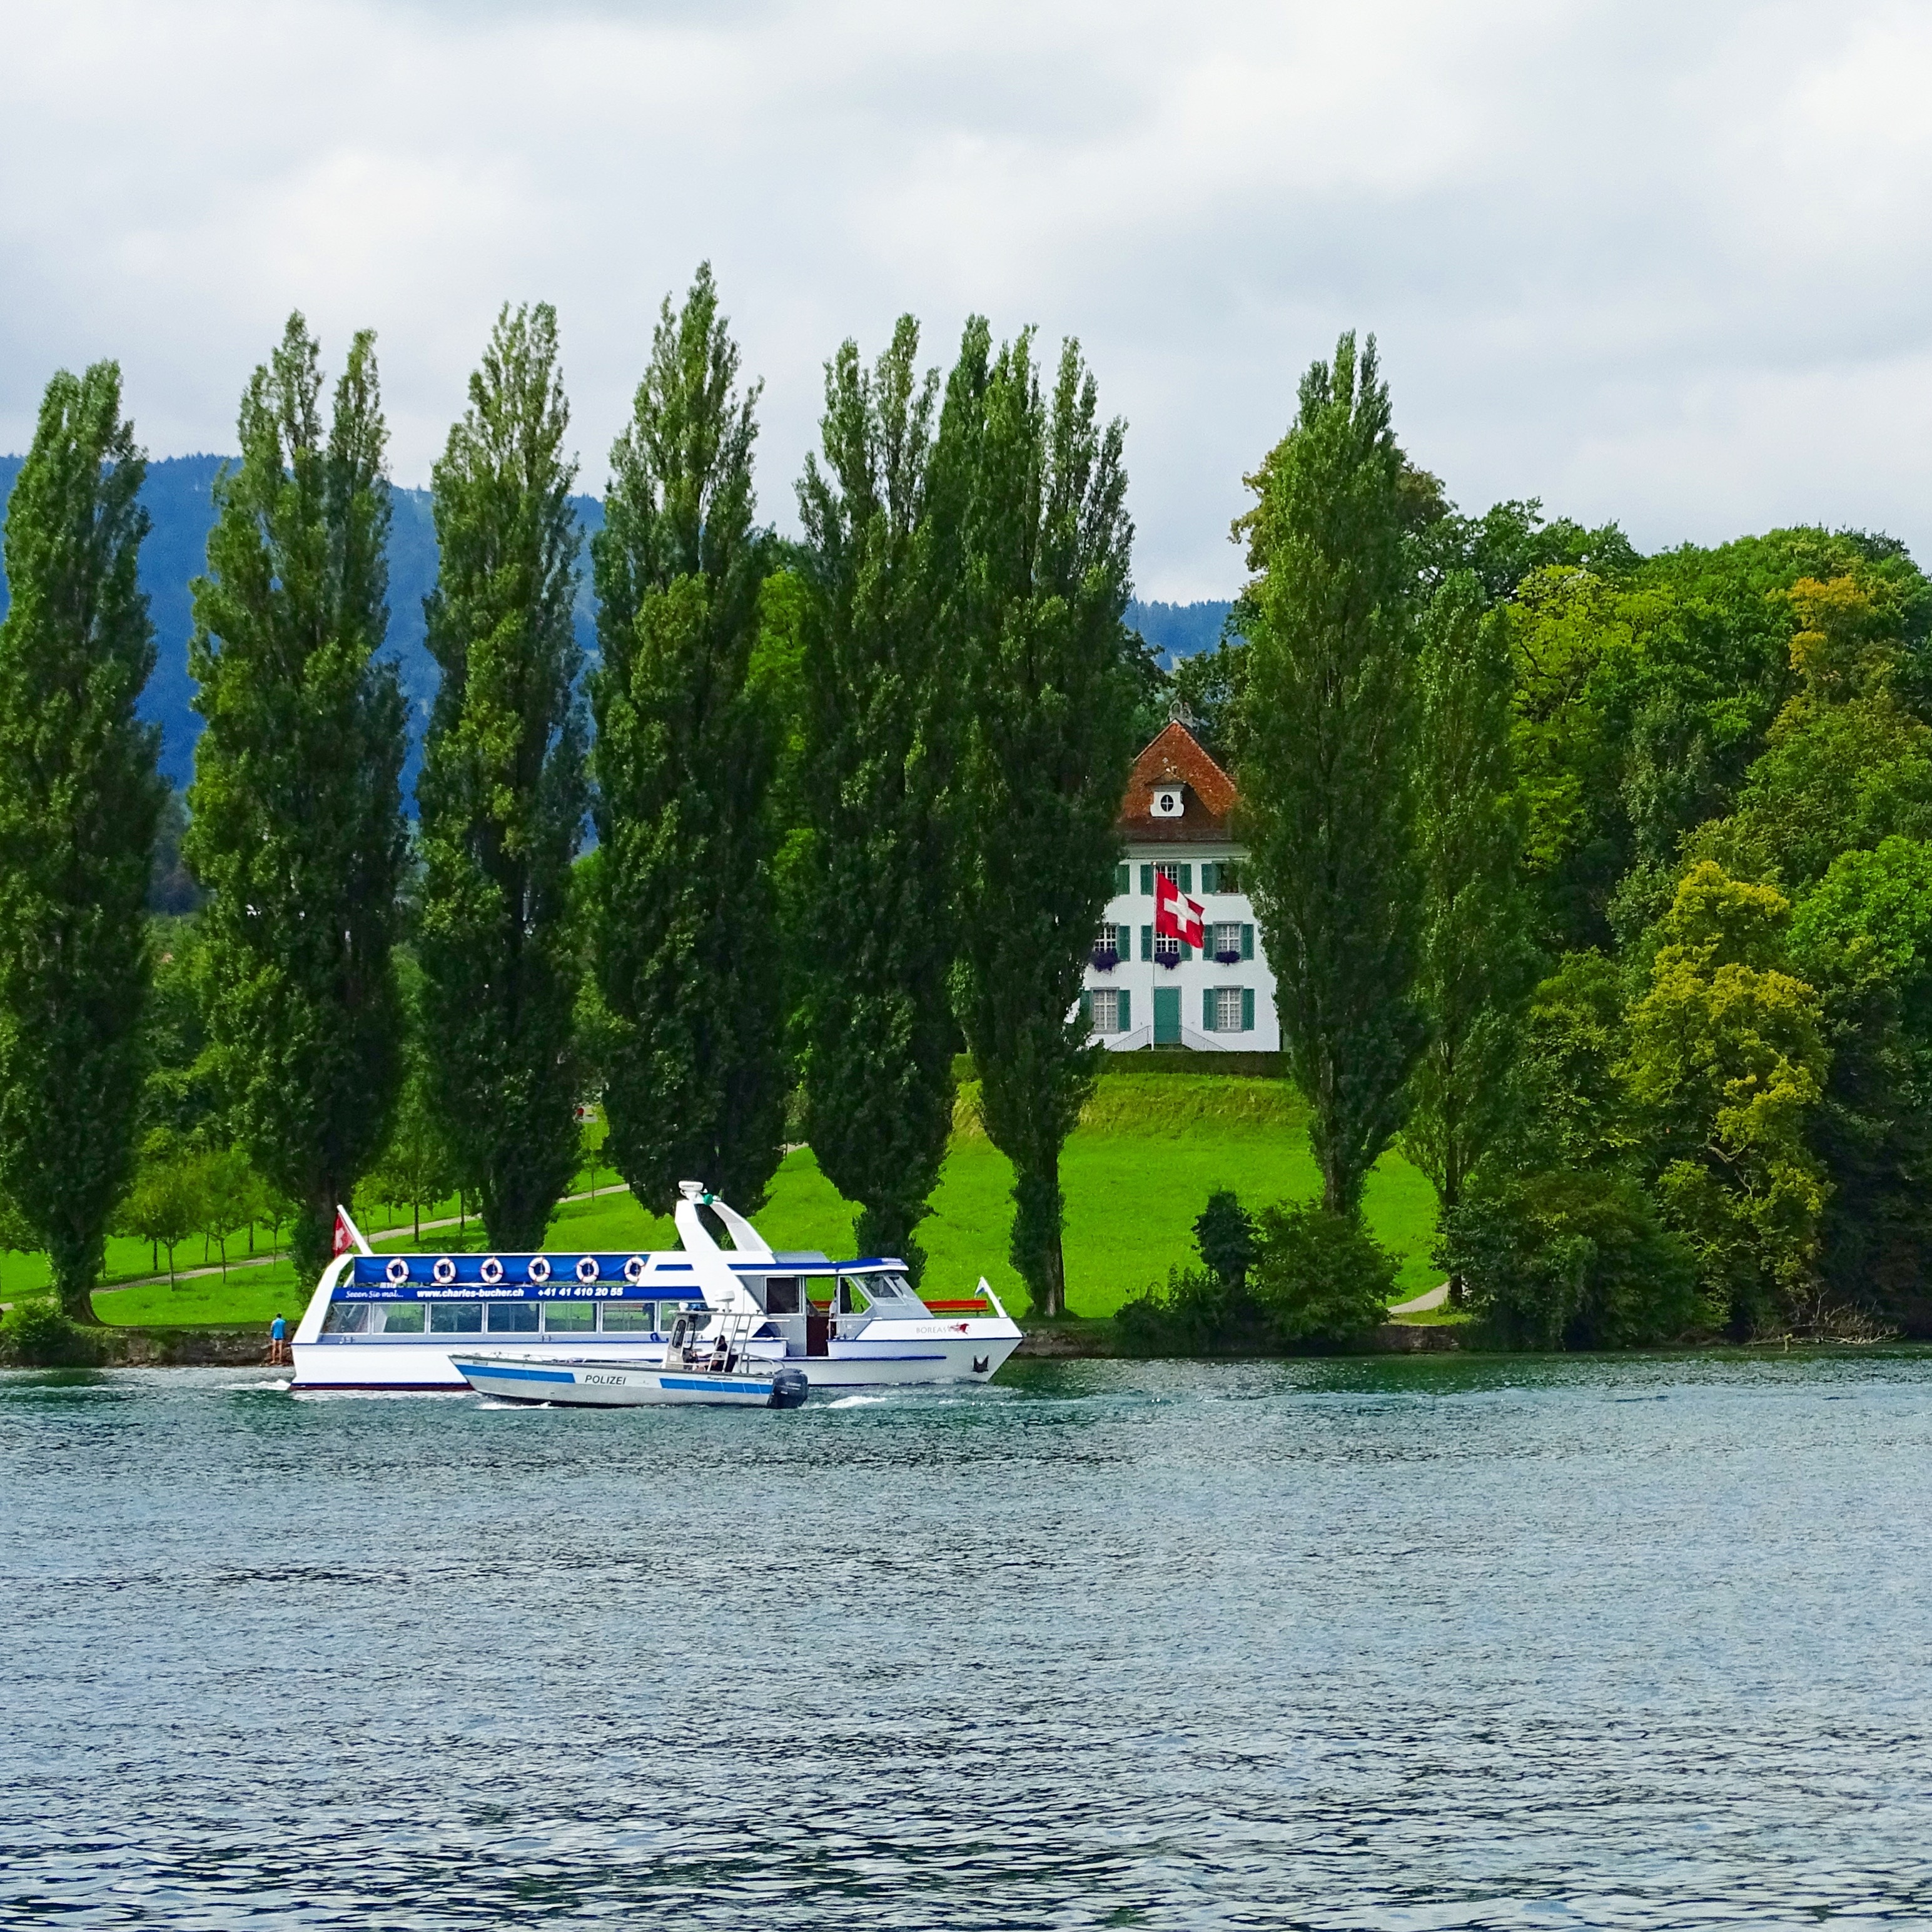
boat, lake, river, vehicle, waterway, boating, luzern, lucerne, switzerland